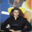
Label: woman